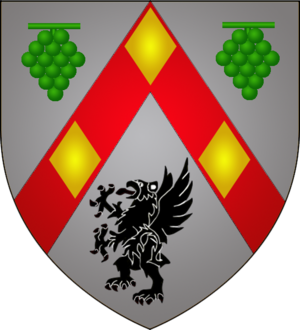
Armoiries de la commune luxembourgeoise de Schengen (précédemment Remerschen) Українська: Герб Шенгену (Люксембург)
Schengen est une commune luxembourgeoise située dans le canton de Remich. Le village de Schengen n'est pas actuellement le chef-lieu de la commune. La localité est principalement connue du fait du traité sur la suppression des contrôles aux frontières européennes qui y fut signé en 1985.
Cette page donne les armoiries des communes du Luxembourg.